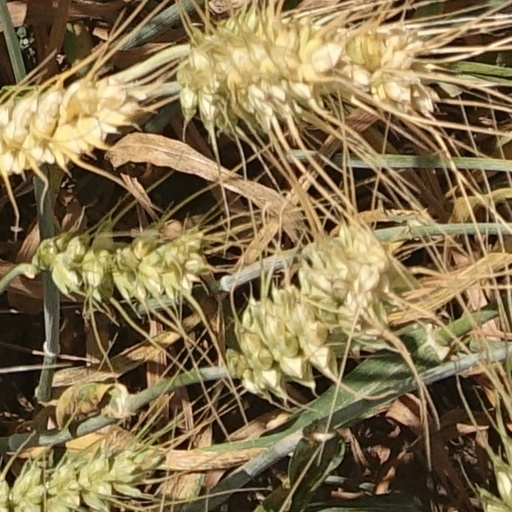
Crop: wheat